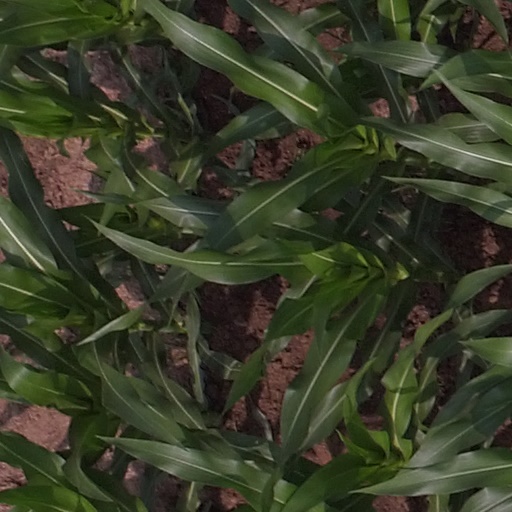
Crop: maize; corn